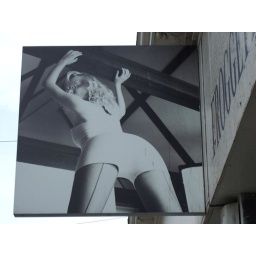
american apparel street sign in brighton, uk. unfortunately they changed it for a new, more boring one :)